Traditional Khmer housing

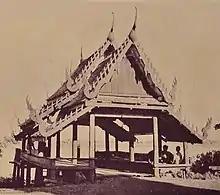
A rest house along a riverside built in traditional Khmer architecture in 1930s.

Khmer people construct their house differently based on their social status, wealth, preference, and geographical location. However, what they shares in common is they are usually built as a stilt house where houses are raised on stilts over the surface of the soil or a body of water to prevent flooding. Floating houses were also built around the great lake region of Tonle Sap.